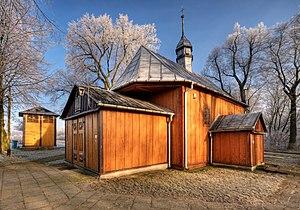
Brwilno est un village polonais de la gmina de Stara Biała dans la powiat de Płock de la voïvodie de Mazovie dans le centre-est de la Pologne.